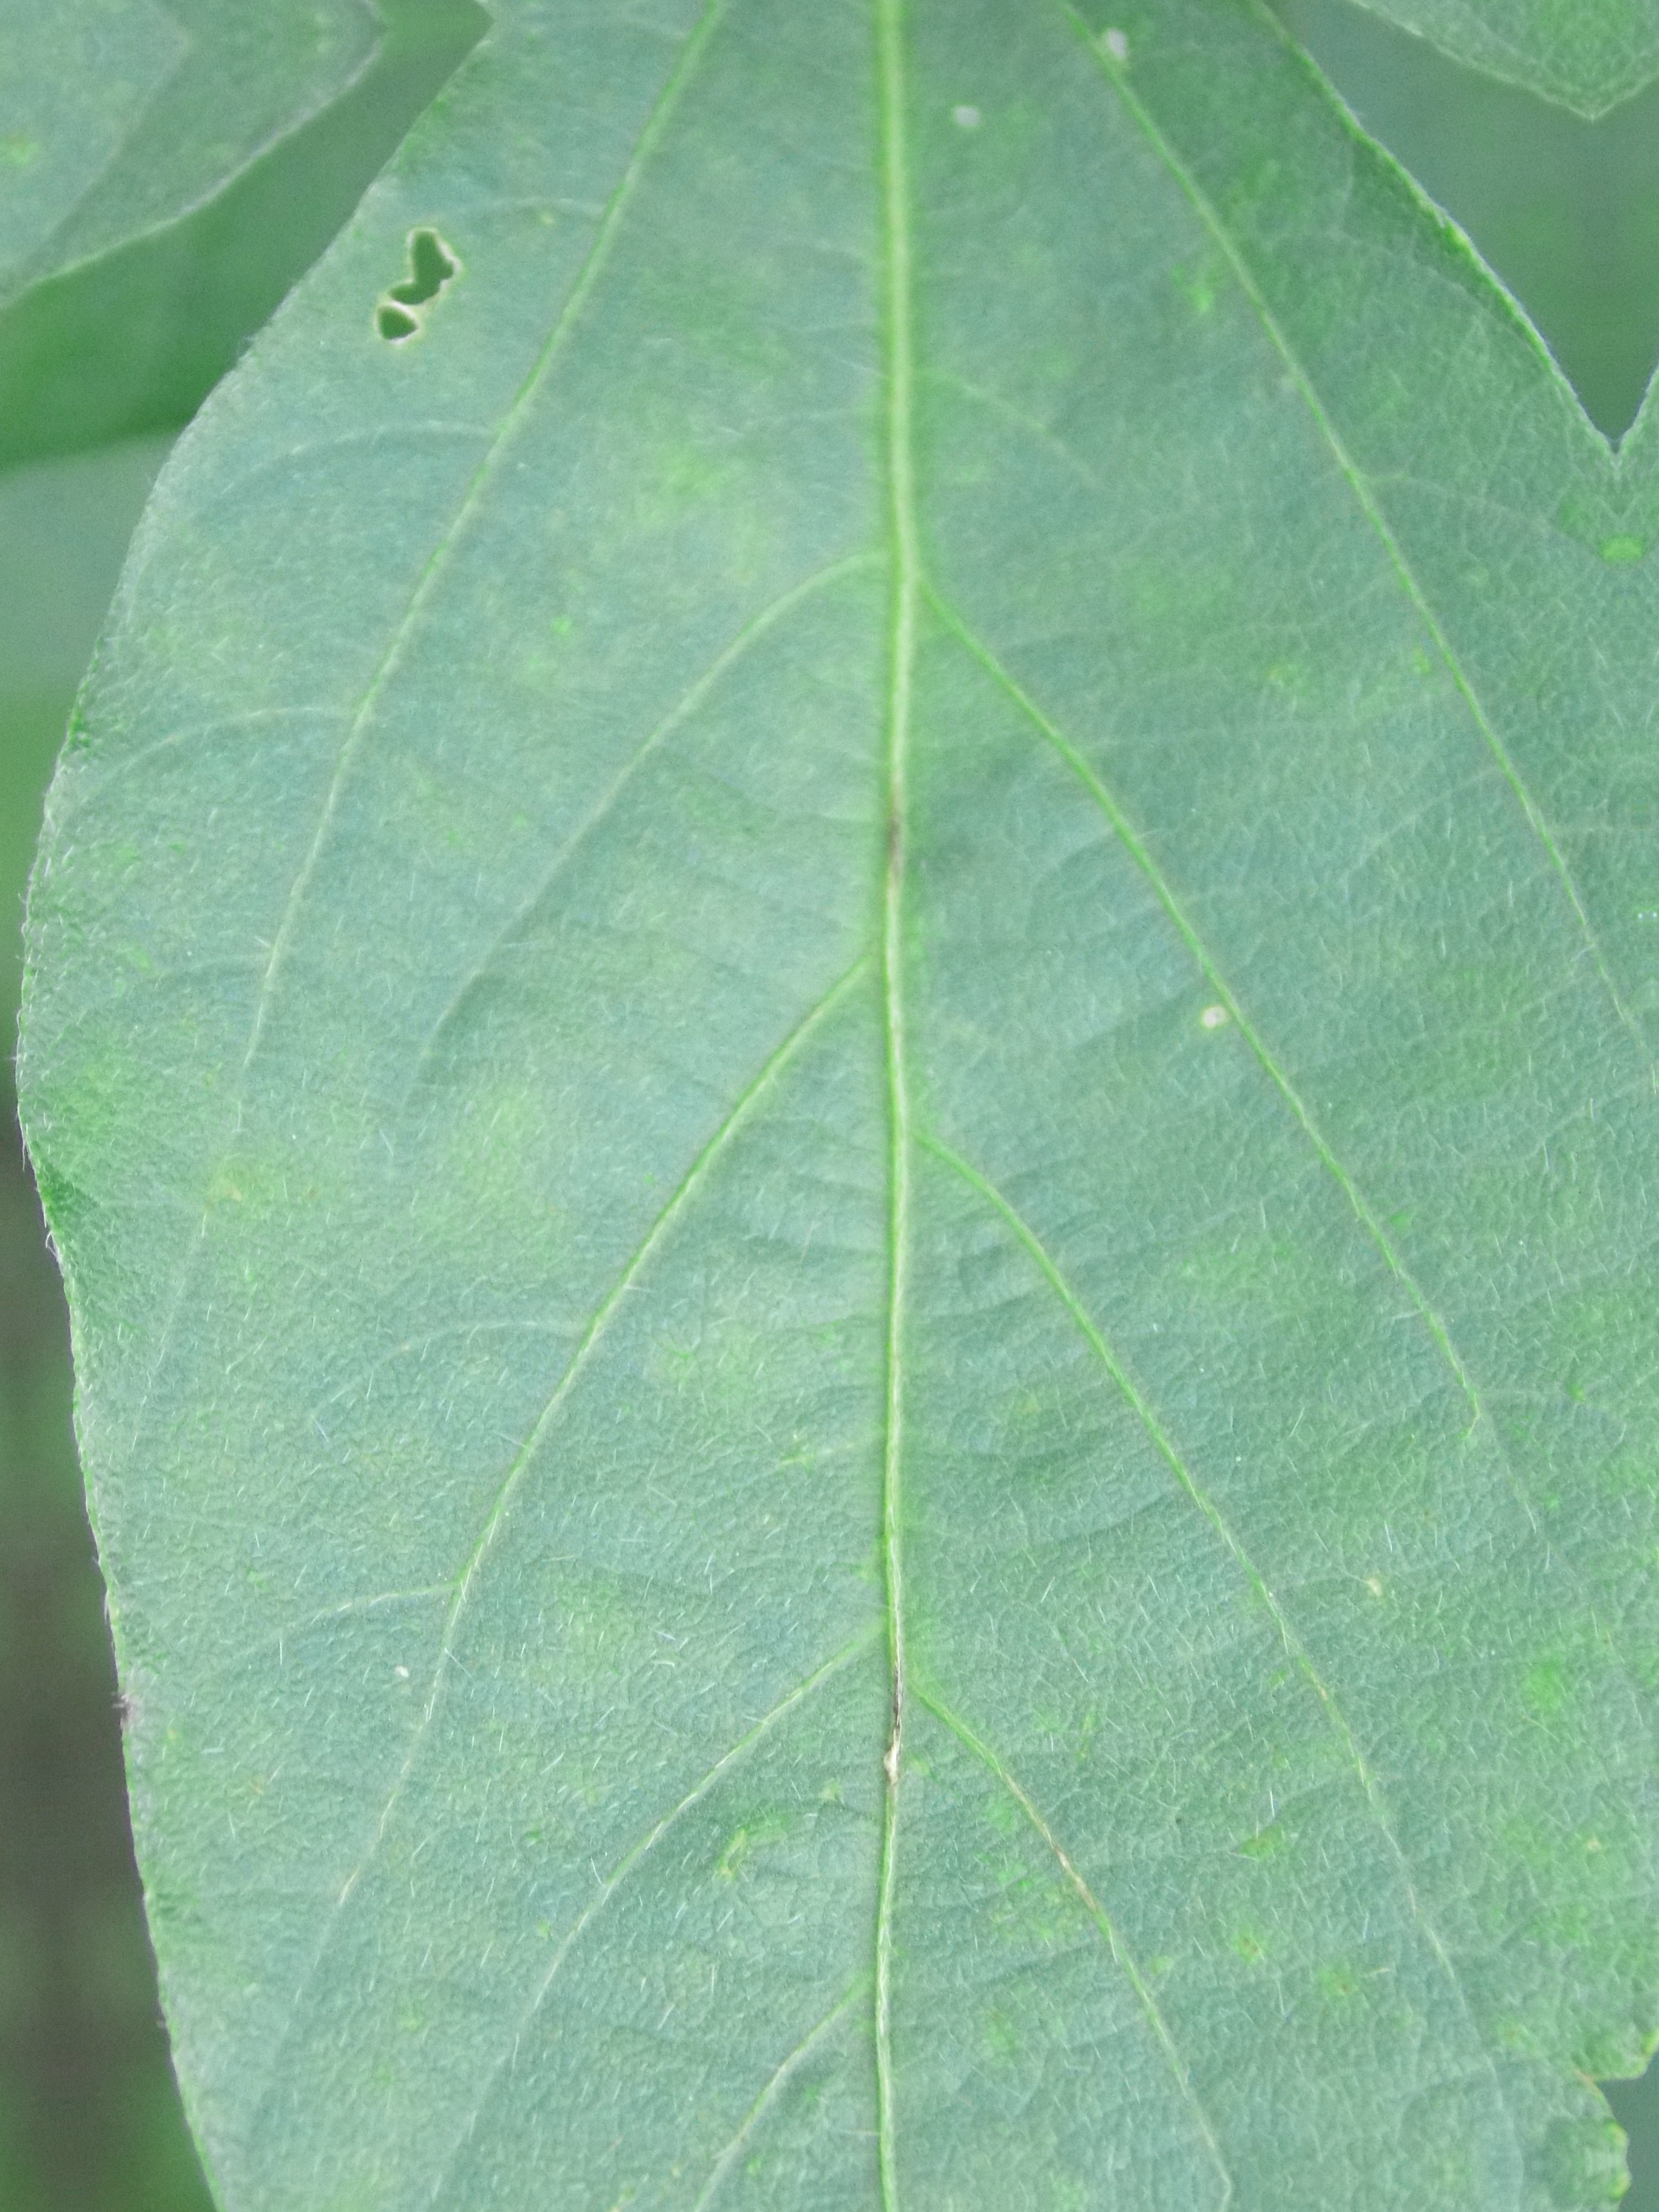
Label: Healthy